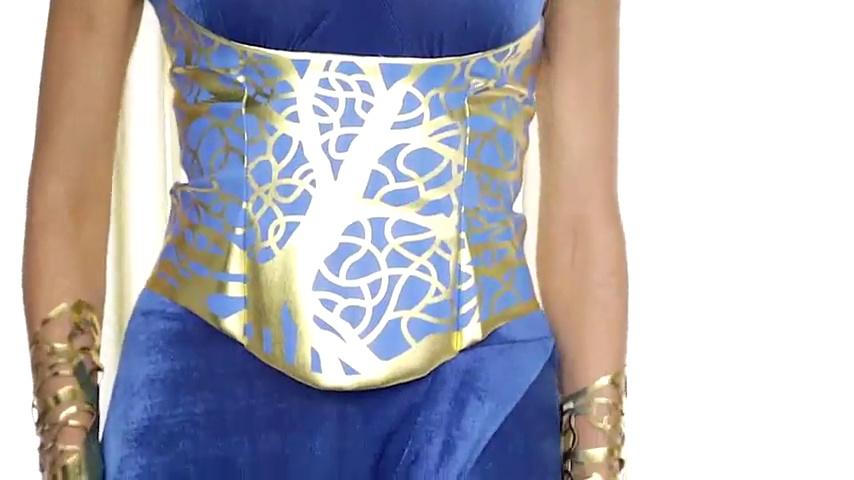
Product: California Costumes Women's Warrior Queen Costume
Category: Clothing, Shoes & Jewelry | Costumes & Accessories | Women | Costumes & Cosplay Apparel | Costumes
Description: This item comes with dress, corset, shoulder armor with attached cape, cuffs, and headpiece.
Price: $29.49 - $59.99